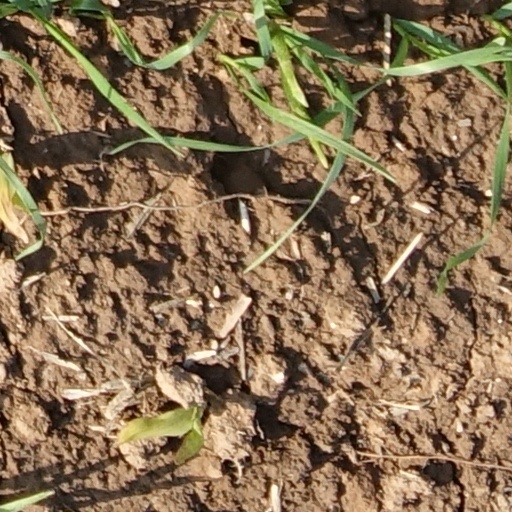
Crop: wheat